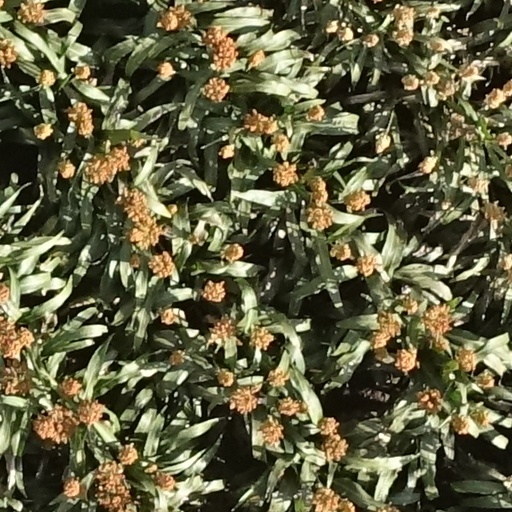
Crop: sorghum